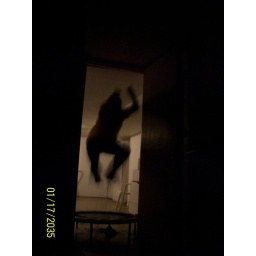
A monkey in my house